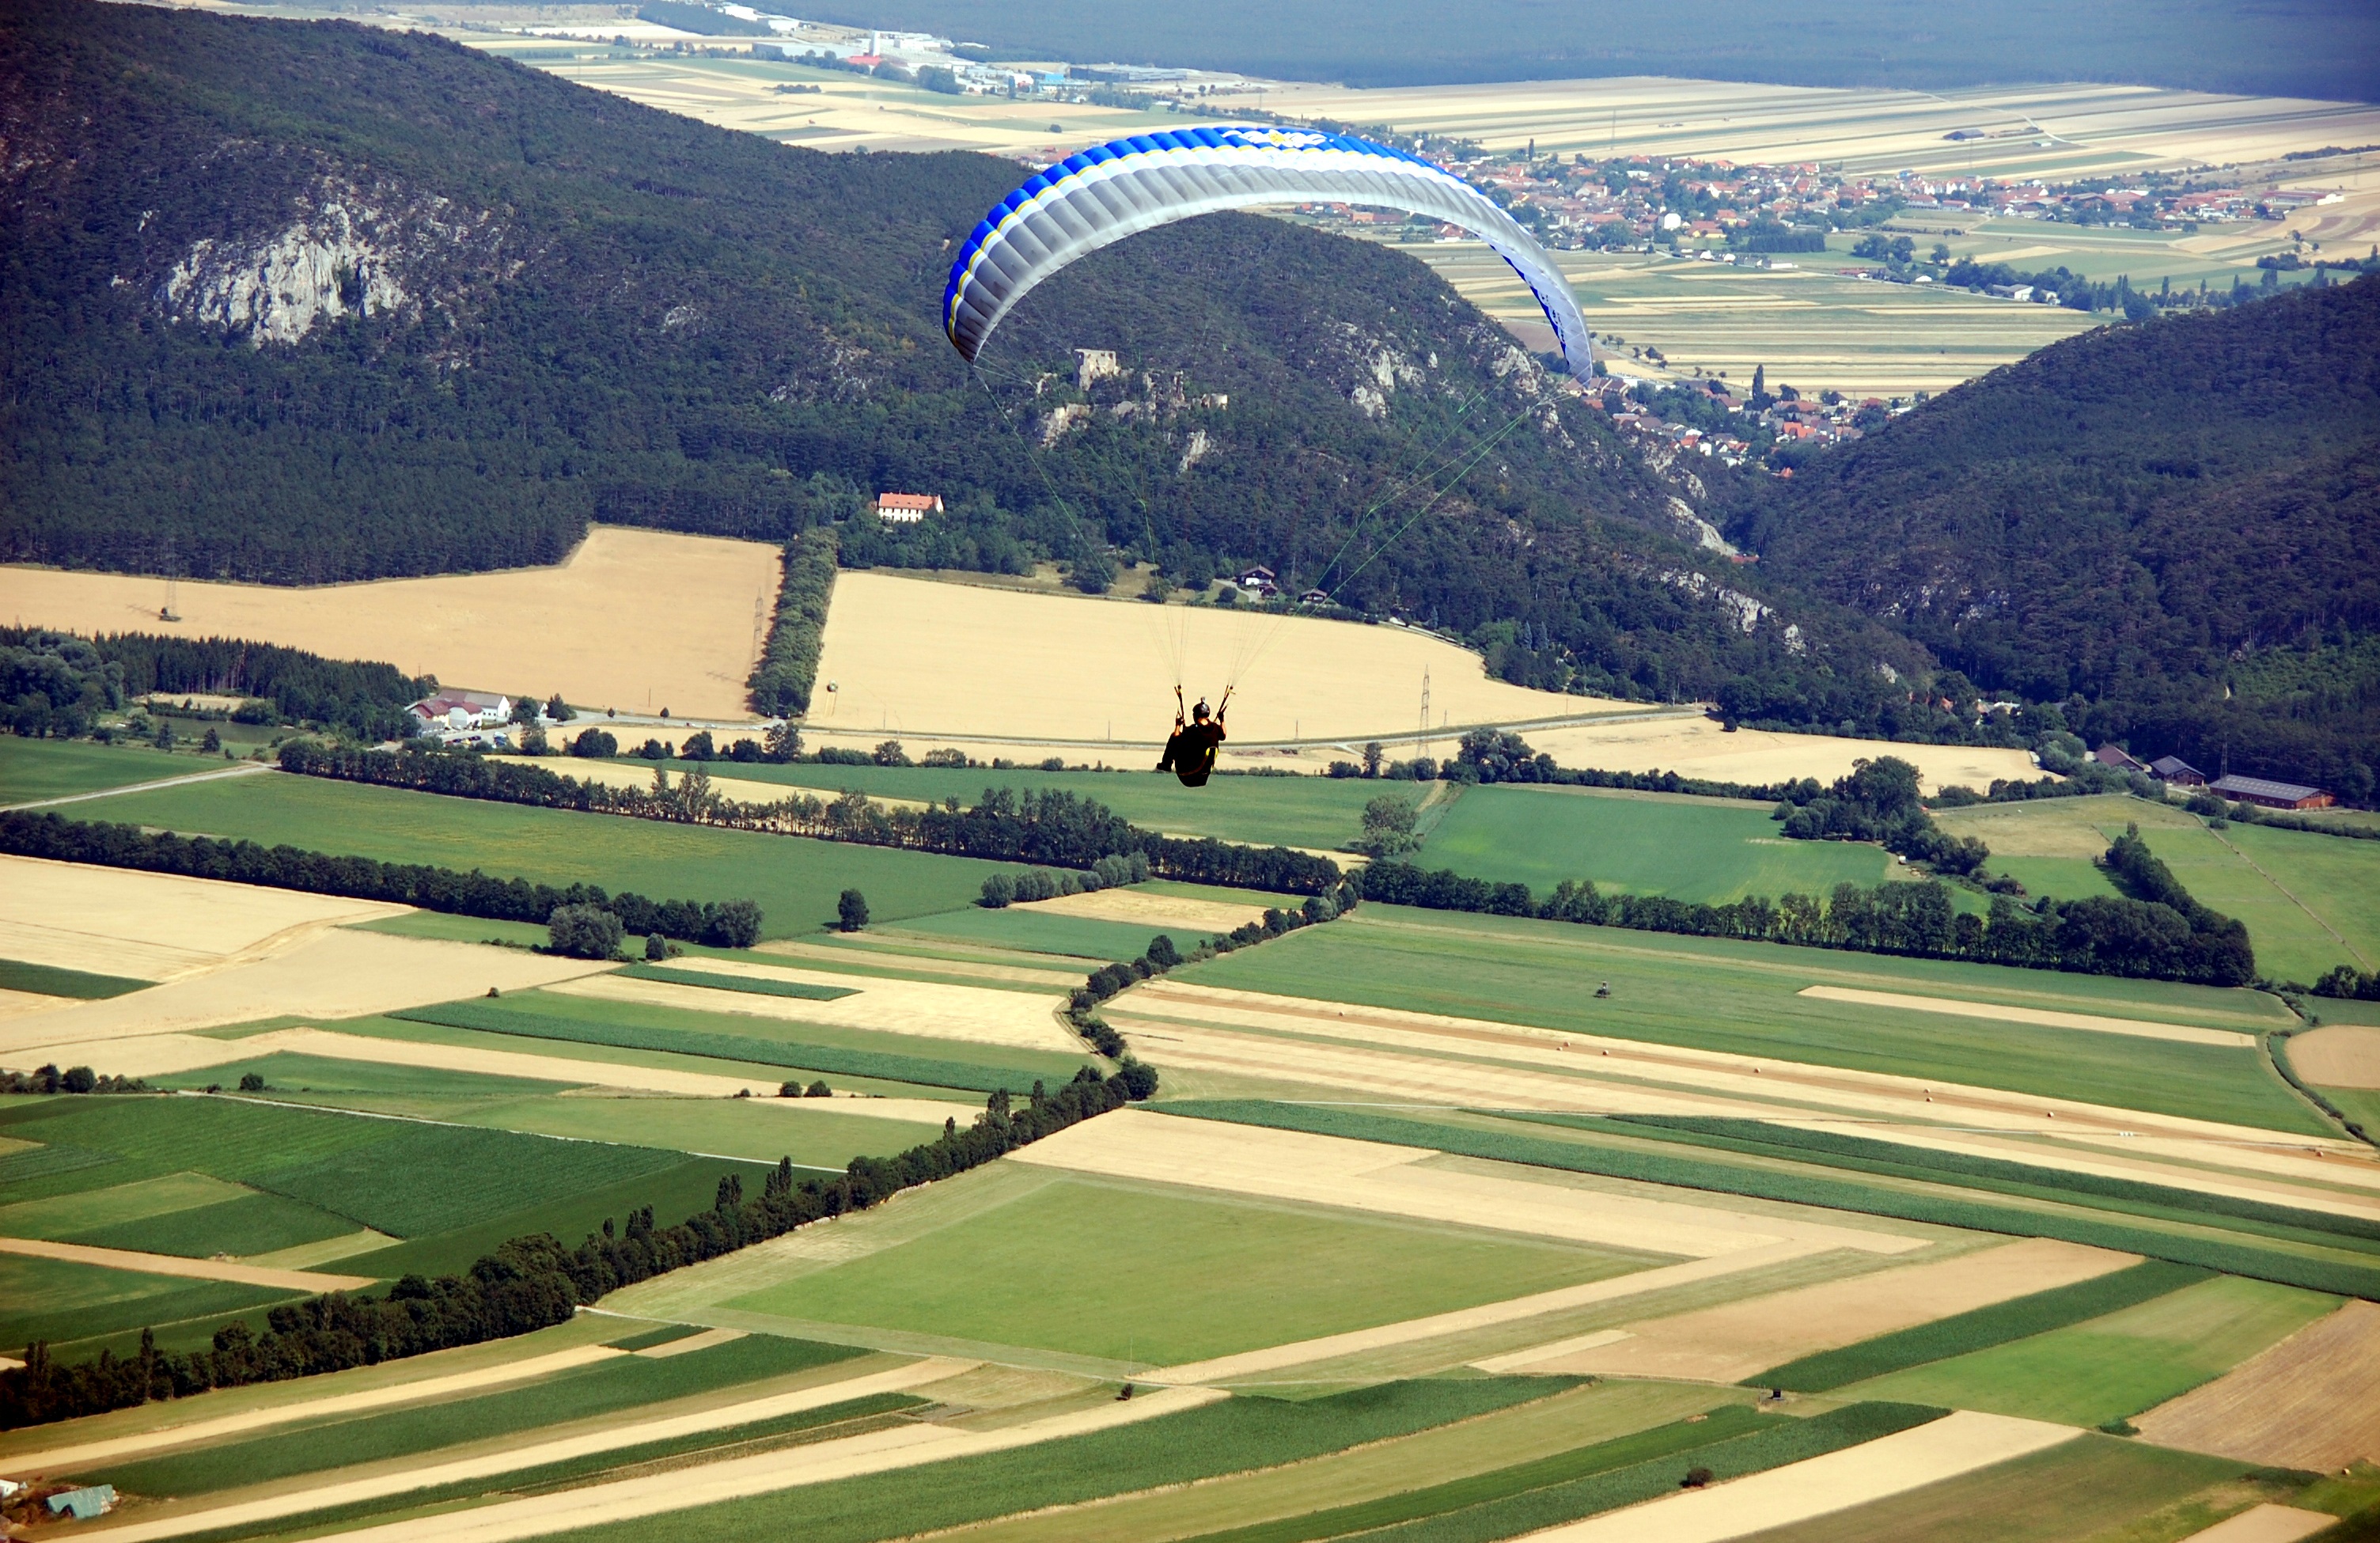
structure, sky, sport, field, photography, air, hill, adventure, wind, flying, flight, extreme, stadium, plain, glider, gliding, race track, rural area, bird's eye view, para, aerial photography, atmosphere of earth, sport venue